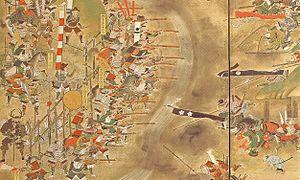
L'époque Sengoku est une époque de l'histoire du Japon marquée par des turbulences sociales, des intrigues politiques et des conflits militaires quasi permanents, qui s'étend du milieu du XVᵉ siècle à la fin du XVIᵉ siècle au Japon. Au sens strict, cette période débute à la fin des guerres d'Ōnin en 1477 et dure jusqu'en 1573, lorsque le seigneur de la guerre Oda Nobunaga destitue le dernier shogun Ashikaga. Elle couvre approximativement la seconde moitié de l'époque de Muromachi entendue au sens large, qui correspond au shogunat des Ashikaga et s'étend de 1336 à 1573.